Abandoned Places: A Time for Heroes

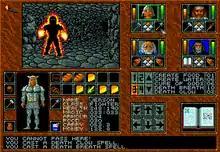
The player's party fighting a monster in a cave

The narrative sees a band of four heroes from the land of Kalynthia, to save their homeland from the clutches of the evil arch mage Bronagh.